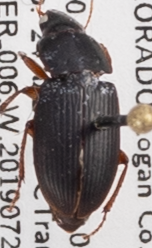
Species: Harpalus herbivagus
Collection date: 2019-07-24
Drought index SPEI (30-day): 0.63
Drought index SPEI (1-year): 1.01
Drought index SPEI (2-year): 0.8